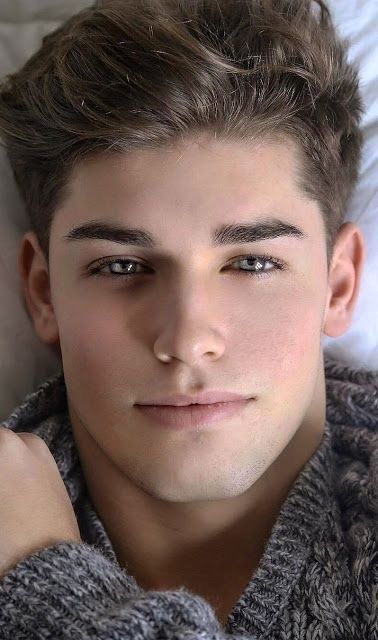
Gender: men